Mercedes Moné

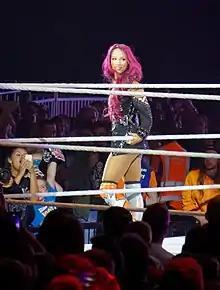
Banks in September 2016

After a month off television, Banks returned at the Royal Rumble pay-per-view on January 24, 2016, attacking Charlotte and Becky Lynch after their championship match, showing her intentions to gain the Divas Championship. Prior to a match with Lynch on the February 1 episode of "Raw", Banks claimed that she was "on her own", signaling that she had moved on from Team B.A.D., only to be attacked by Naomi and Tamina during the match, turning Banks into a fan favorite in the process. The feud between Banks and Naomi and Tamina continued throughout February, and led to a tag team match at Fastlane on February 21, where Banks allied with Lynch to defeat the two. Banks and Lynch went on to compete in two matches to determine the number one contender for Charlotte's Divas Championship at WrestleMania 32, with the first bout ending in a draw after a double pin occurred as both of their shoulders were down for the count, and the second in a no contest after both Banks and Lynch were attacked by Charlotte. As a result, a triple threat match between Banks, Lynch and Charlotte for the Divas Championship was announced for WrestleMania. At the event on April 3, the Divas Championship was retired and replaced with the new WWE Women's Championship, with all three women competing for it in the triple threat match; Banks was unsuccessful in capturing the new title at her WrestleMania in-ring debut.